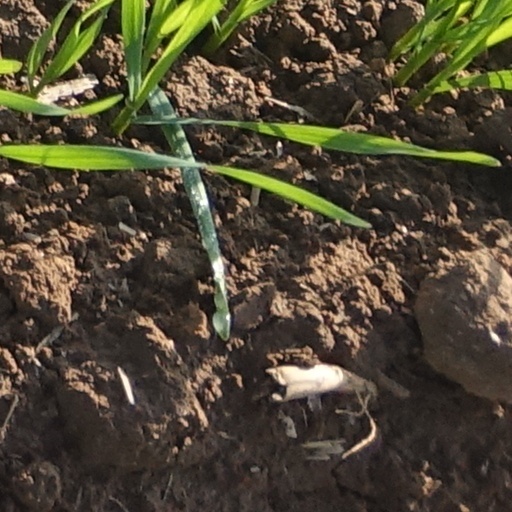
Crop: wheat